Forklift

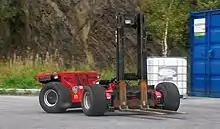
A walk-along version

Standard forklifts use a counterweight at the rear of the truck to offset, or counterbalance, the weight of a load carried at the front of the truck.